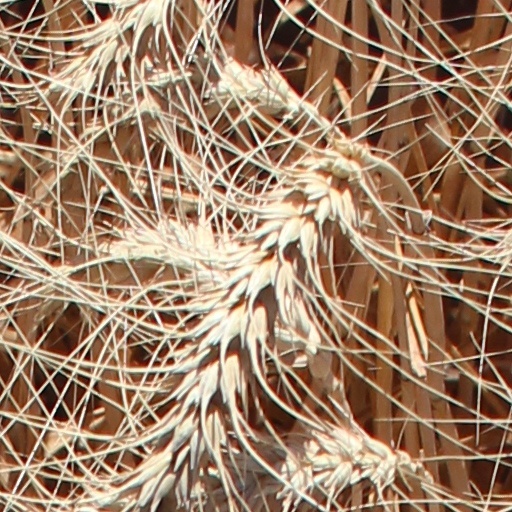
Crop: wheat